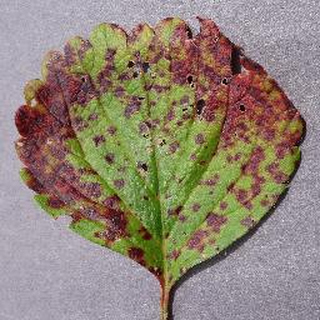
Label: strawberry_leaf_scorch